Miriam Shomer Zunser

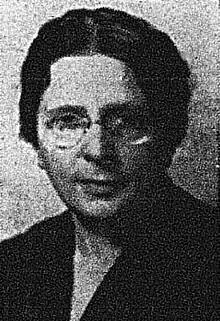
Miriam Zunzer

Miriam Shomer Zunser (November 25, 1882 – October 11, 1951) was an American journalist, playwright and artist. She was a significant promoter of Jewish culture prior to World War II.